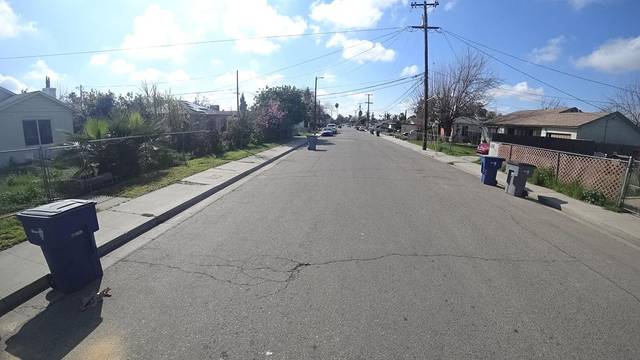
Region: Colombia
Coordinates: 36.766, -119.824